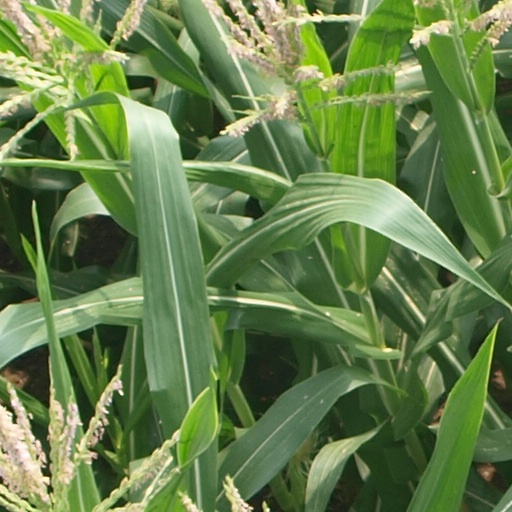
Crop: maize; corn